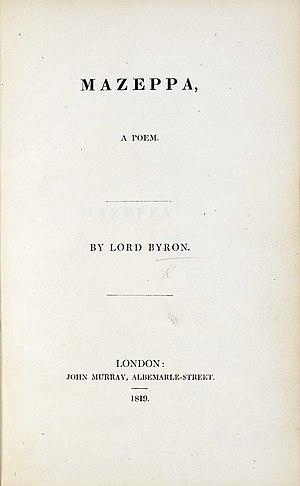
Mazeppa est un poème narratif romantique écrit par George Gordon Byron en 1819, inspiré de la légende populaire d’Ivan Mazepa, un noble ukrainien. Selon le poème, le jeune Mazeppa, alors qu’il était page à la cour du roi Jean II Casimir Vasa, a noué une relation amoureuse avec une comtesse nommée Théresa, mariée à un homme plus âgé. Ce dernier l'ayant surpris en flagrant délit d'adultère, Mazeppa est attaché entièrement nu, le corps enduit de goudron, sur le dos d'un cheval sauvage qui l'emporte au fin fond des steppes ukrainiennes. Le poème décrit le périple du héros attaché au cheval.